Around the World in 80 Days (1988 film)

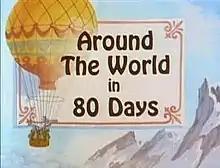

Around the World in 80 Days is a 1988 Australian 49-minute direct-to-video animated film from Burbank Films Australia. The film is based on Jules Verne's classic French novel, "Around the World in 80 Days", first published in 1872, and was adapted by Leonard Lee.